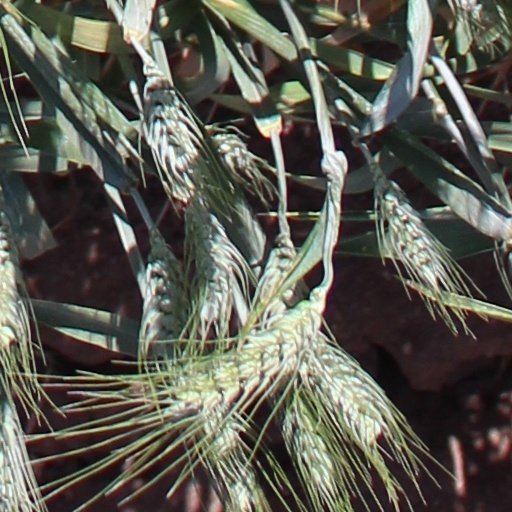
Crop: wheat